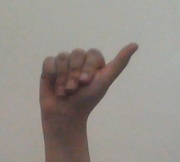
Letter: dhad